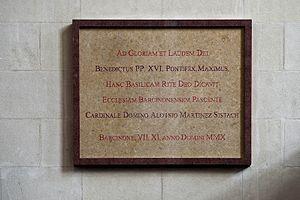
Plaque commémorant la consécration de la Sagrada Família comme basilique mineure par le pape Benoît XVI